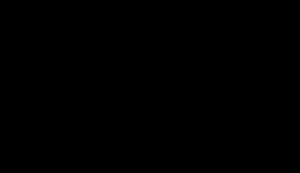
Un peptide cyclique est un polypeptide où l'amine terminale et le carboxyle terminal, l'amine terminale et une chaîne latérale, le carboxyle terminal et une chaîne latérale ou deux chaînes latérales sont liés par une liaison covalente, ce qui rend la molécule cyclique. De nombreux peptides cycliques ont été découverts dans la nature, et une pléthore a été synthétisée en laboratoire. Leur longueur varie de deux résidus d'acide aminé à plusieurs centaines. Ils ont de nombreuses applications en médecine et en biologie.